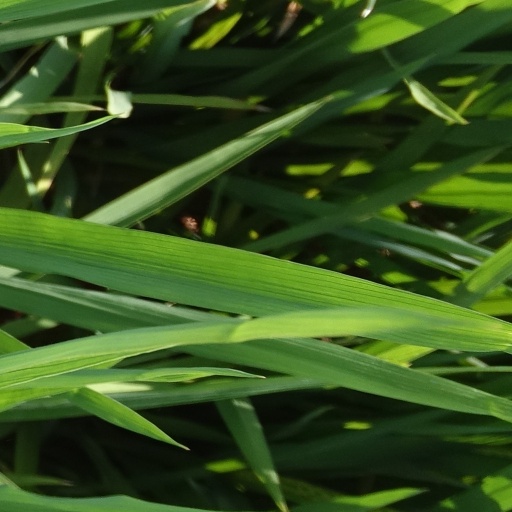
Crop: rice